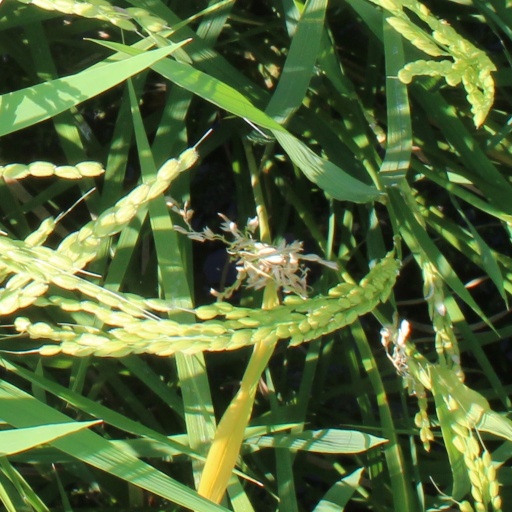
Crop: rice